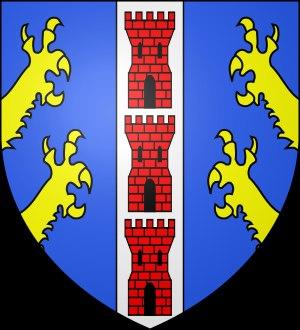
Louis Marie Baptiste ou Bufille de Brancas, duc de Villars-Brancas, dernier du nom, était le neveu et héritier de Louis-Léon de Brancas.